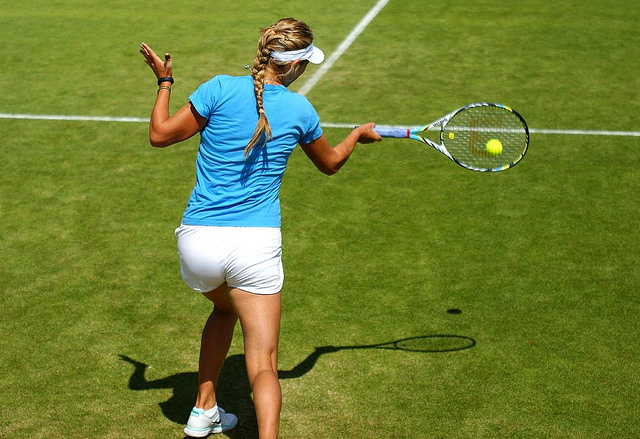
vận động viên tennis đang cầm vợt tennis đỡ bóng